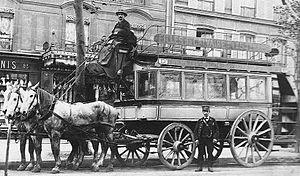
La Compagnie générale des omnibus est constituée en 1855 par fusion de plusieurs compagnies de transports urbains parisiens, sur la pression des autorités de l'époque soucieuses d'organiser le transport public de voyageurs à Paris.